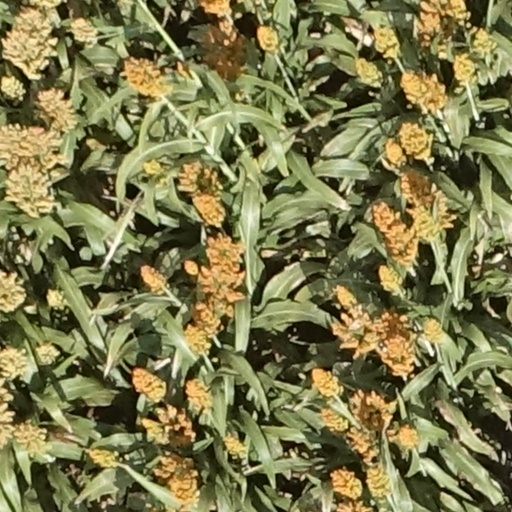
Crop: sorghum